Hemangiopericytoma

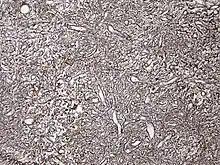
Haemangiopericytoma, Gomori methenamine silver stain

A hemangiopericytoma is a type of soft-tissue sarcoma that originates in the pericytes in the walls of capillaries. When inside the nervous system, although not strictly a meningioma tumor, it is a meningeal tumor with a special aggressive behavior. It was first characterized in 1942.